Freemasonry and women

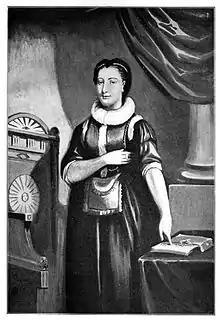
Elizabeth Aldworth in Masonic regalia, from a mezzotint of 1811

There have been a few reported cases of a woman joining a "masculine only" masonic lodge. These cases are exceptions and are debated by masonic historians.